Battle of Cowpens

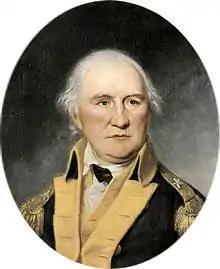
Brigadier General Daniel Morgan

On December 3, Brigadier General Daniel Morgan reported for duty to Greene's headquarters at Charlotte, North Carolina. At the start of the American Revolution, Morgan—whose military experience dated to the French and Indian War (1754–1763)—had served at the siege of Boston in 1775. Later he participated in the 1775 invasion of Canada and its climactic battle, the Battle of Quebec. That battle ended in defeat and Morgan's capture by the British. Morgan was exchanged in January 1777 and placed by Washington in command of a picked force of 500 trained riflemen, known as Morgan's Riflemen. Morgan and his men played a key role in the 1777 victory at Saratoga, which proved to be a turning point of the entire war. Bitter after being passed over for promotion and plagued by severe attacks of sciatica, Morgan left the army in 1779. A year later, he was promoted to brigadier general and returned to service in the Southern Department.